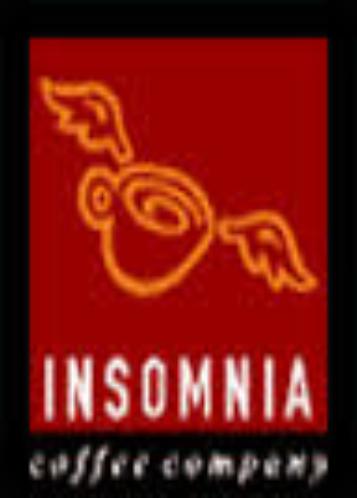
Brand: Insomnia Coffee Company
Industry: Food